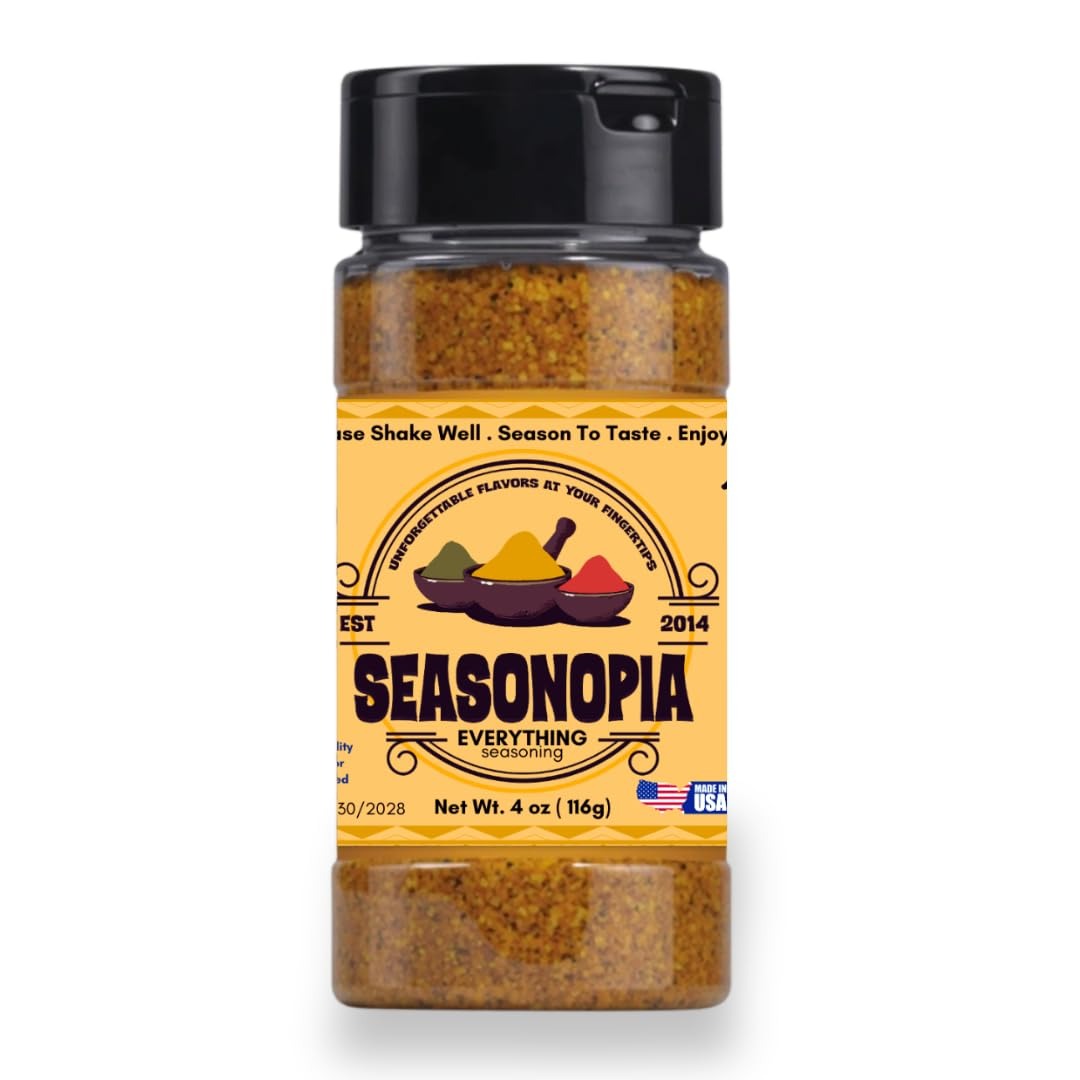
Item Name: Seasonopia - All purpose seasoning, Low Sodium - Gluten Free 4oz
Bullet Point 1: Seasonopia Everything Seasoning - Hands down the best all purpose seasoning. This seasonings and spices for cooking. Add to your kitchen pantry for tasty table cooking.
Bullet Point 2: Flavorful Cooking - This bottle of yummy all spice seasoning with amazing flavor will instantly elevate your cooking game. Great tasting flavor, perfect mix of garlic pepper seasoning
Bullet Point 3: Non GMO with Big Flavor - Mixed with low sodium but delivers big flavor on chicken legs, chicken thighs bone in skin on, collard greens fresh organic, asparagus fresh organic and more.
Bullet Point 4: Indoor Cooking / Outdoor Grilling - A complete seasoning for indoor and outdoor grill. This seasoning can be used for steaks, salmon burgers, ground turkey meat, shrimp, ground pork organic and more
Bullet Point 5: No Fillers / Gluten Free / Dairy Free - Seasonopia Everything Seasoning is crafted with all natural ingridients. No fillers. Ensuring high quality flavor. This seasoning is gluten and dairy free.
Bullet Point 6: Versatile - Shake well, generously season to taste and enjoy the amazing flavor. Now repeat. Can be added to many recipes that can be cooked in bean pot and jerk seasoning
Product Description: Seasonopia Everything seasoning is crafted with both home chefs and professional chefs in mind. This is a 4oz bottle packed full of yumminess. We start with high quality ingredients. Ensuring a Non GMO, Non Dairy, Kosher and Gluten Free seasoning salt. Seasonopia is proudly made in the United States. Seasonopia Everything seasoning is great for experienced chefs who know how to put tasty flavors together or the everyday DIY home cook who is looking to make tasty flavorful meal. Easy to use as simple as just crack an egg. A signature mix that will noticeably elevate the flavors of your cooking. Simply introduce Seasonopia in your recipes. An excellent replacement for whenever a recipe calls for peppers and onions, garlic, onion salt , black pepper, salt pepper garlic seasoning or salt. Try it on Everything. Examples include, Beef short ribs , burgers, chicken, pork, fish, organic chicken wings, ground turkey, lamb ground meat, asparagus fresh organic, seafood, steak fries, hamburger hamburger helper philly cheesesteak, baked spaghetti, shrimp and many more. Statements regarding dietary supplements have not been evaluated by the FDA and are not intended to diagnose, treat, cure, or prevent any disease or health conditions.
Value: 4.0
Unit: Ounce

Price: 7.98